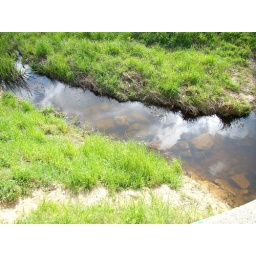
Rocks in canal and cloud reflctions on the water